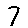
Label: 7